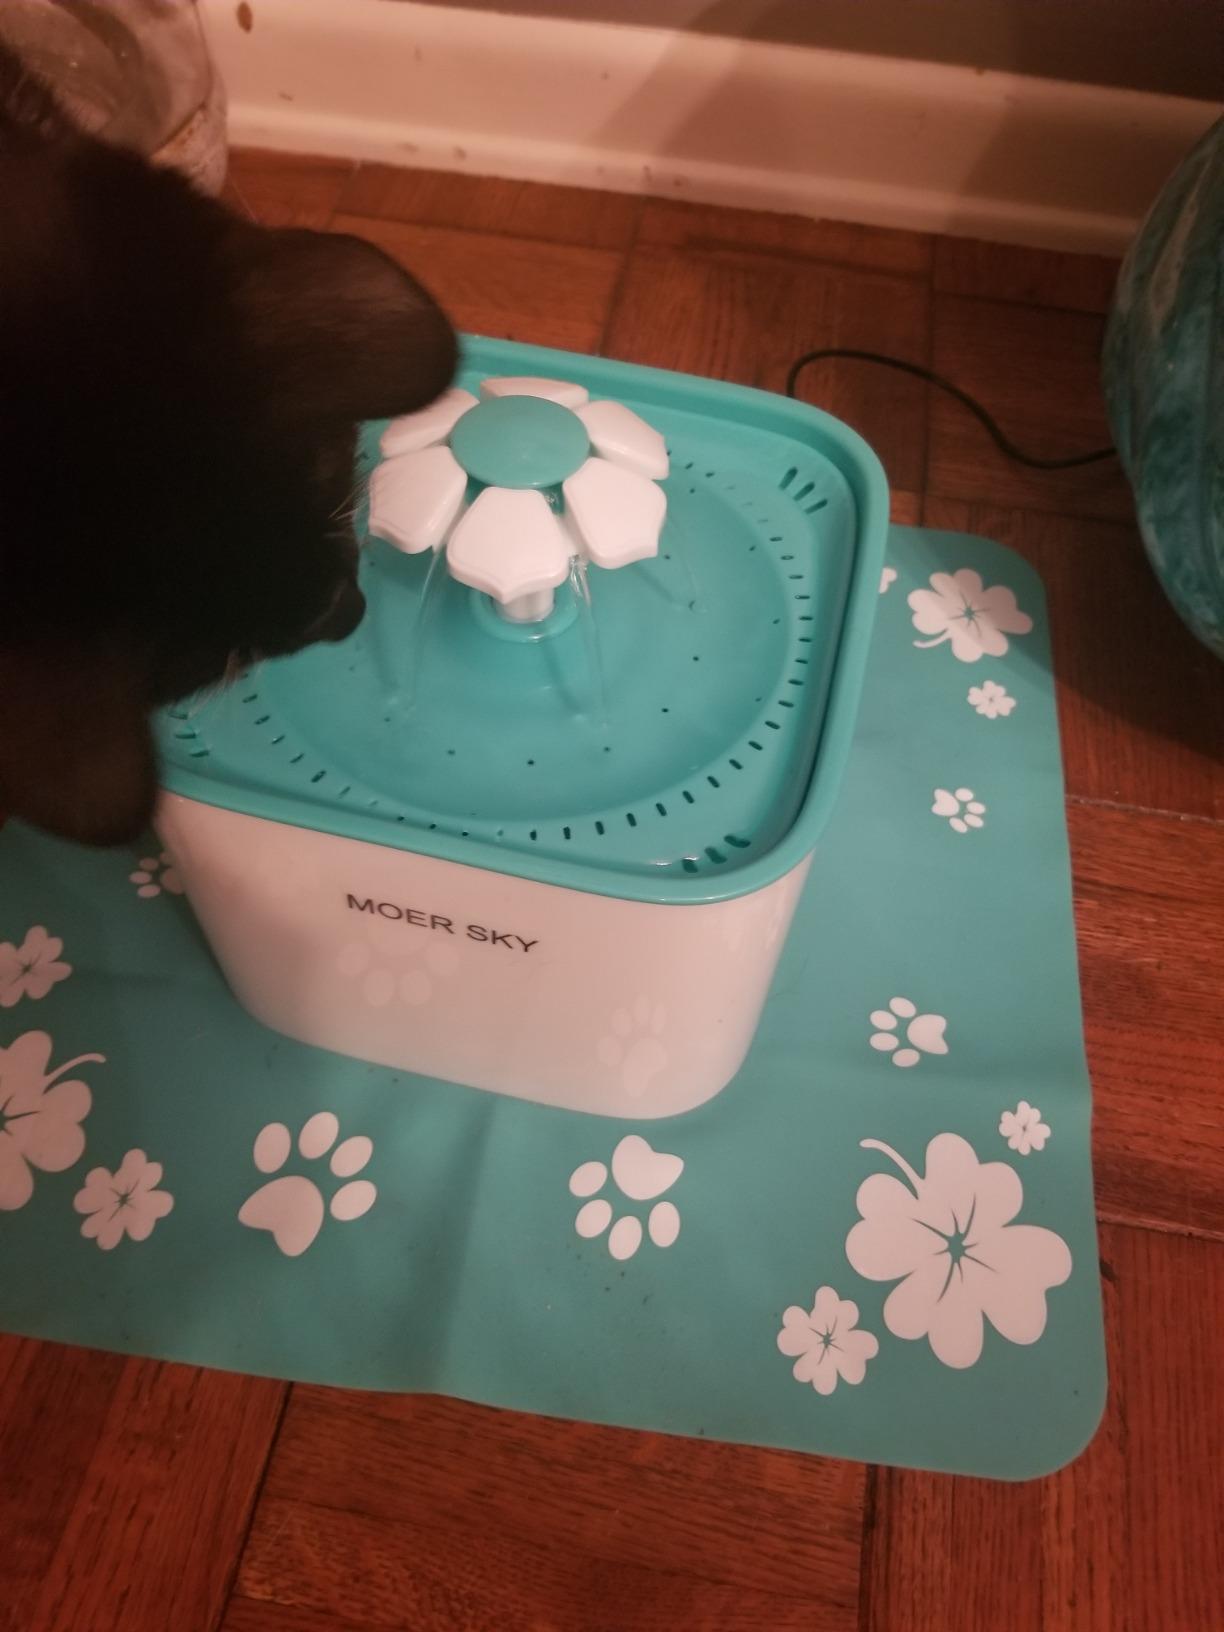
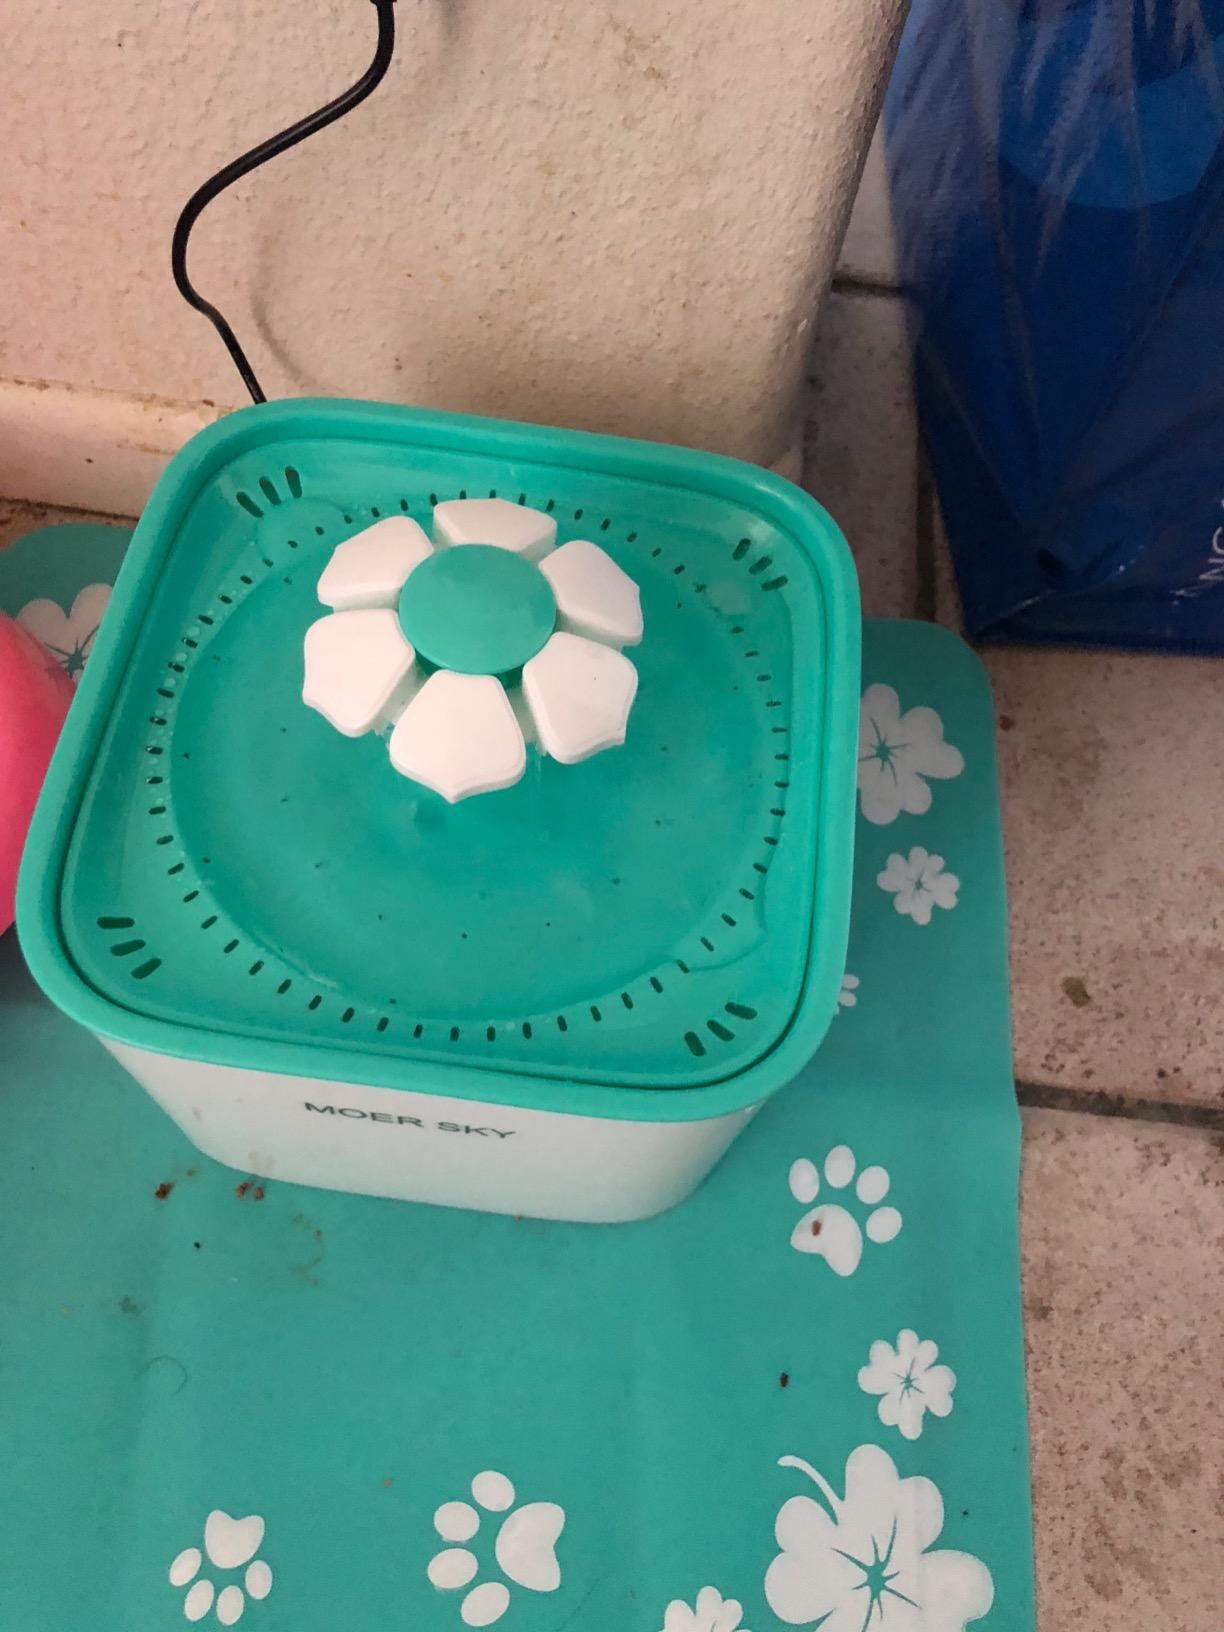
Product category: items_bowl
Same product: yes